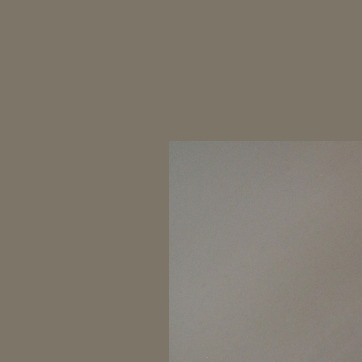
Material: painted